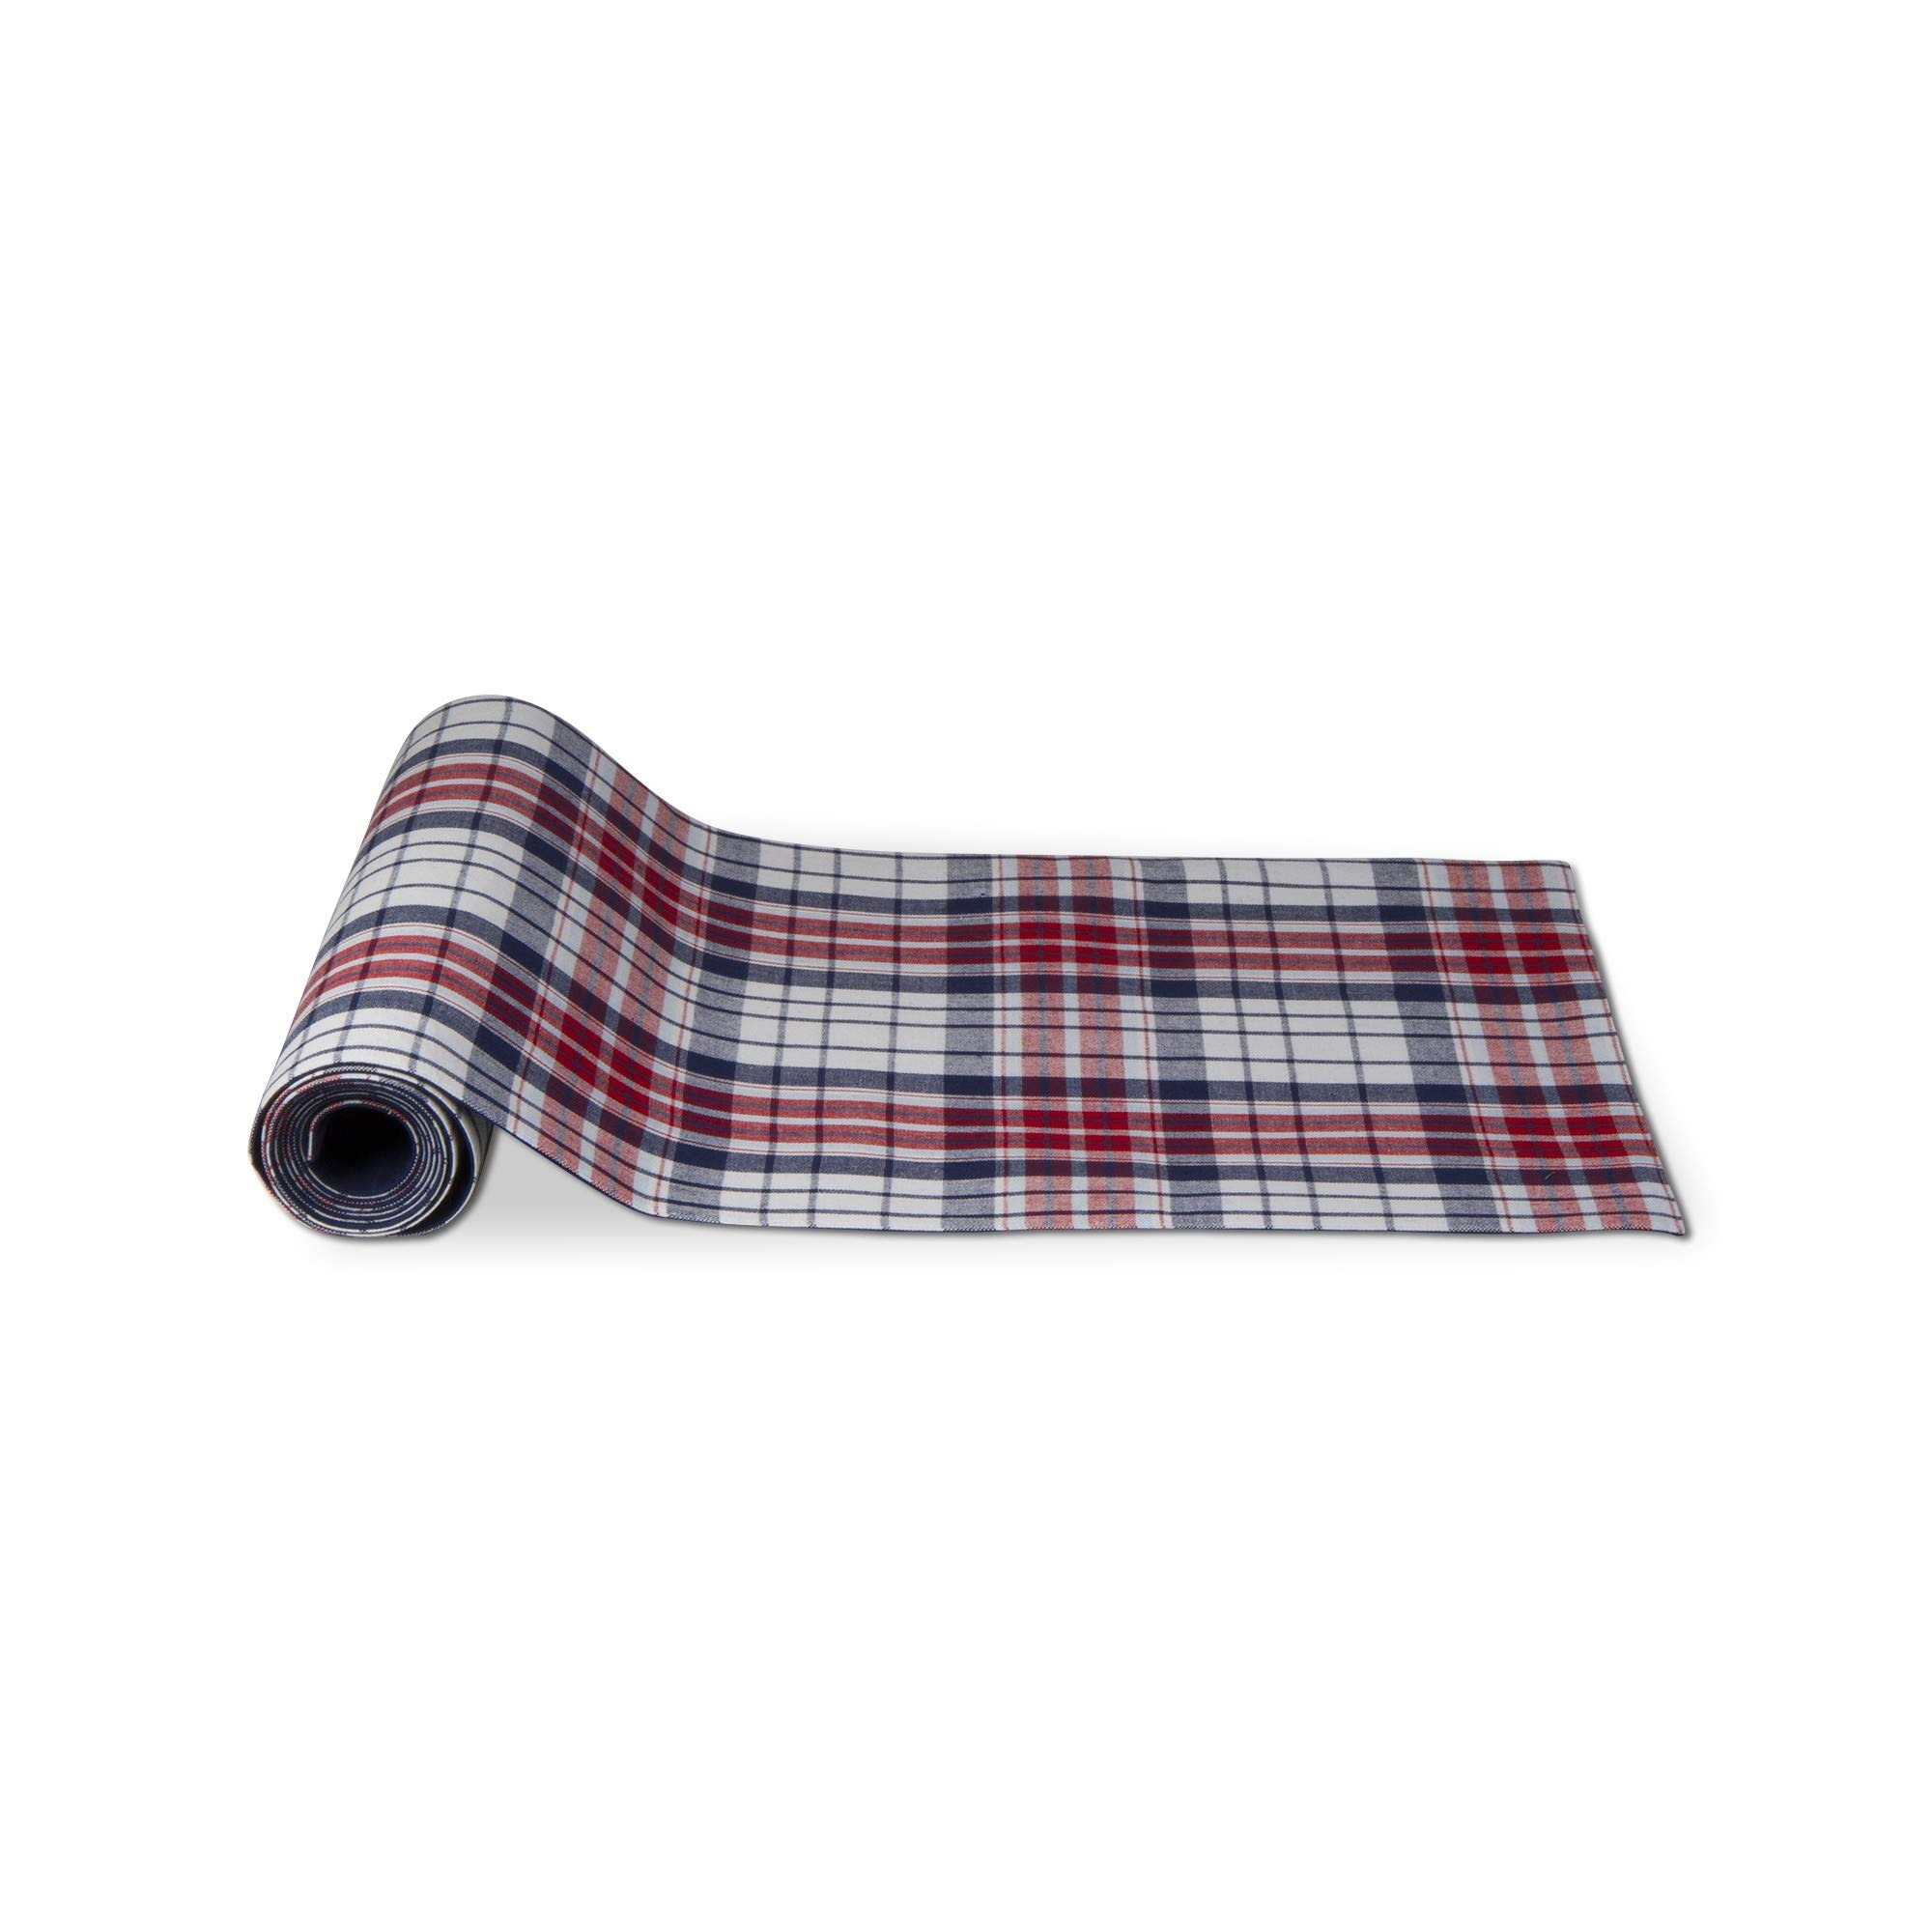
Item Name: TAG Arlo Red, White & Blue Plaid Patriotic Table Runner Cotton Checkered Design with Solid Blue Backing Table Home Decor .13inH x 72inL x 14.5inW Blue
Bullet Point 1: A wonderful piece from the tag American Summer collection. Makes a perfect gift or collect them all for yourself.
Bullet Point 2: Spice up the dinner table with a runner from tag. They instantly pull the table together, and look beautiful with a variety of dinnerware. Complete the table with a trendy runner.
Bullet Point 3: SIZE: Product measures . 13inH x 72inL x 14.5inW
Bullet Point 4: QUALITY MATERIALS: Product made of cotton
Bullet Point 5: USES: Perfect for decorating or makes a great gift
Product Description: Spice up the dinner table with a runner from tag. They instantly pull the table together, and look beautiful with a variety of dinnerware. This wonderful product also can make a wonderful gift for a friend or loved one!
Value: 1.0
Unit: Count

Price: 29.99